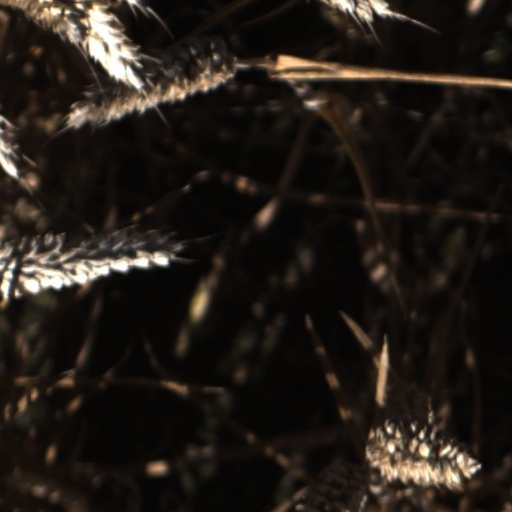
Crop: wheat